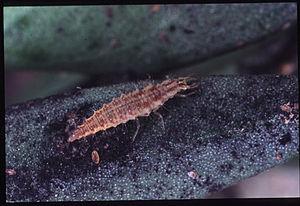
La chrysope verte, parfois appelée demoiselle aux yeux d'or, est une espèce d'insectes de la famille des chrysopidés, ordre des névroptères. Elle constitue un ennemi naturel de certains ravageurs en horticulture et arboriculture.